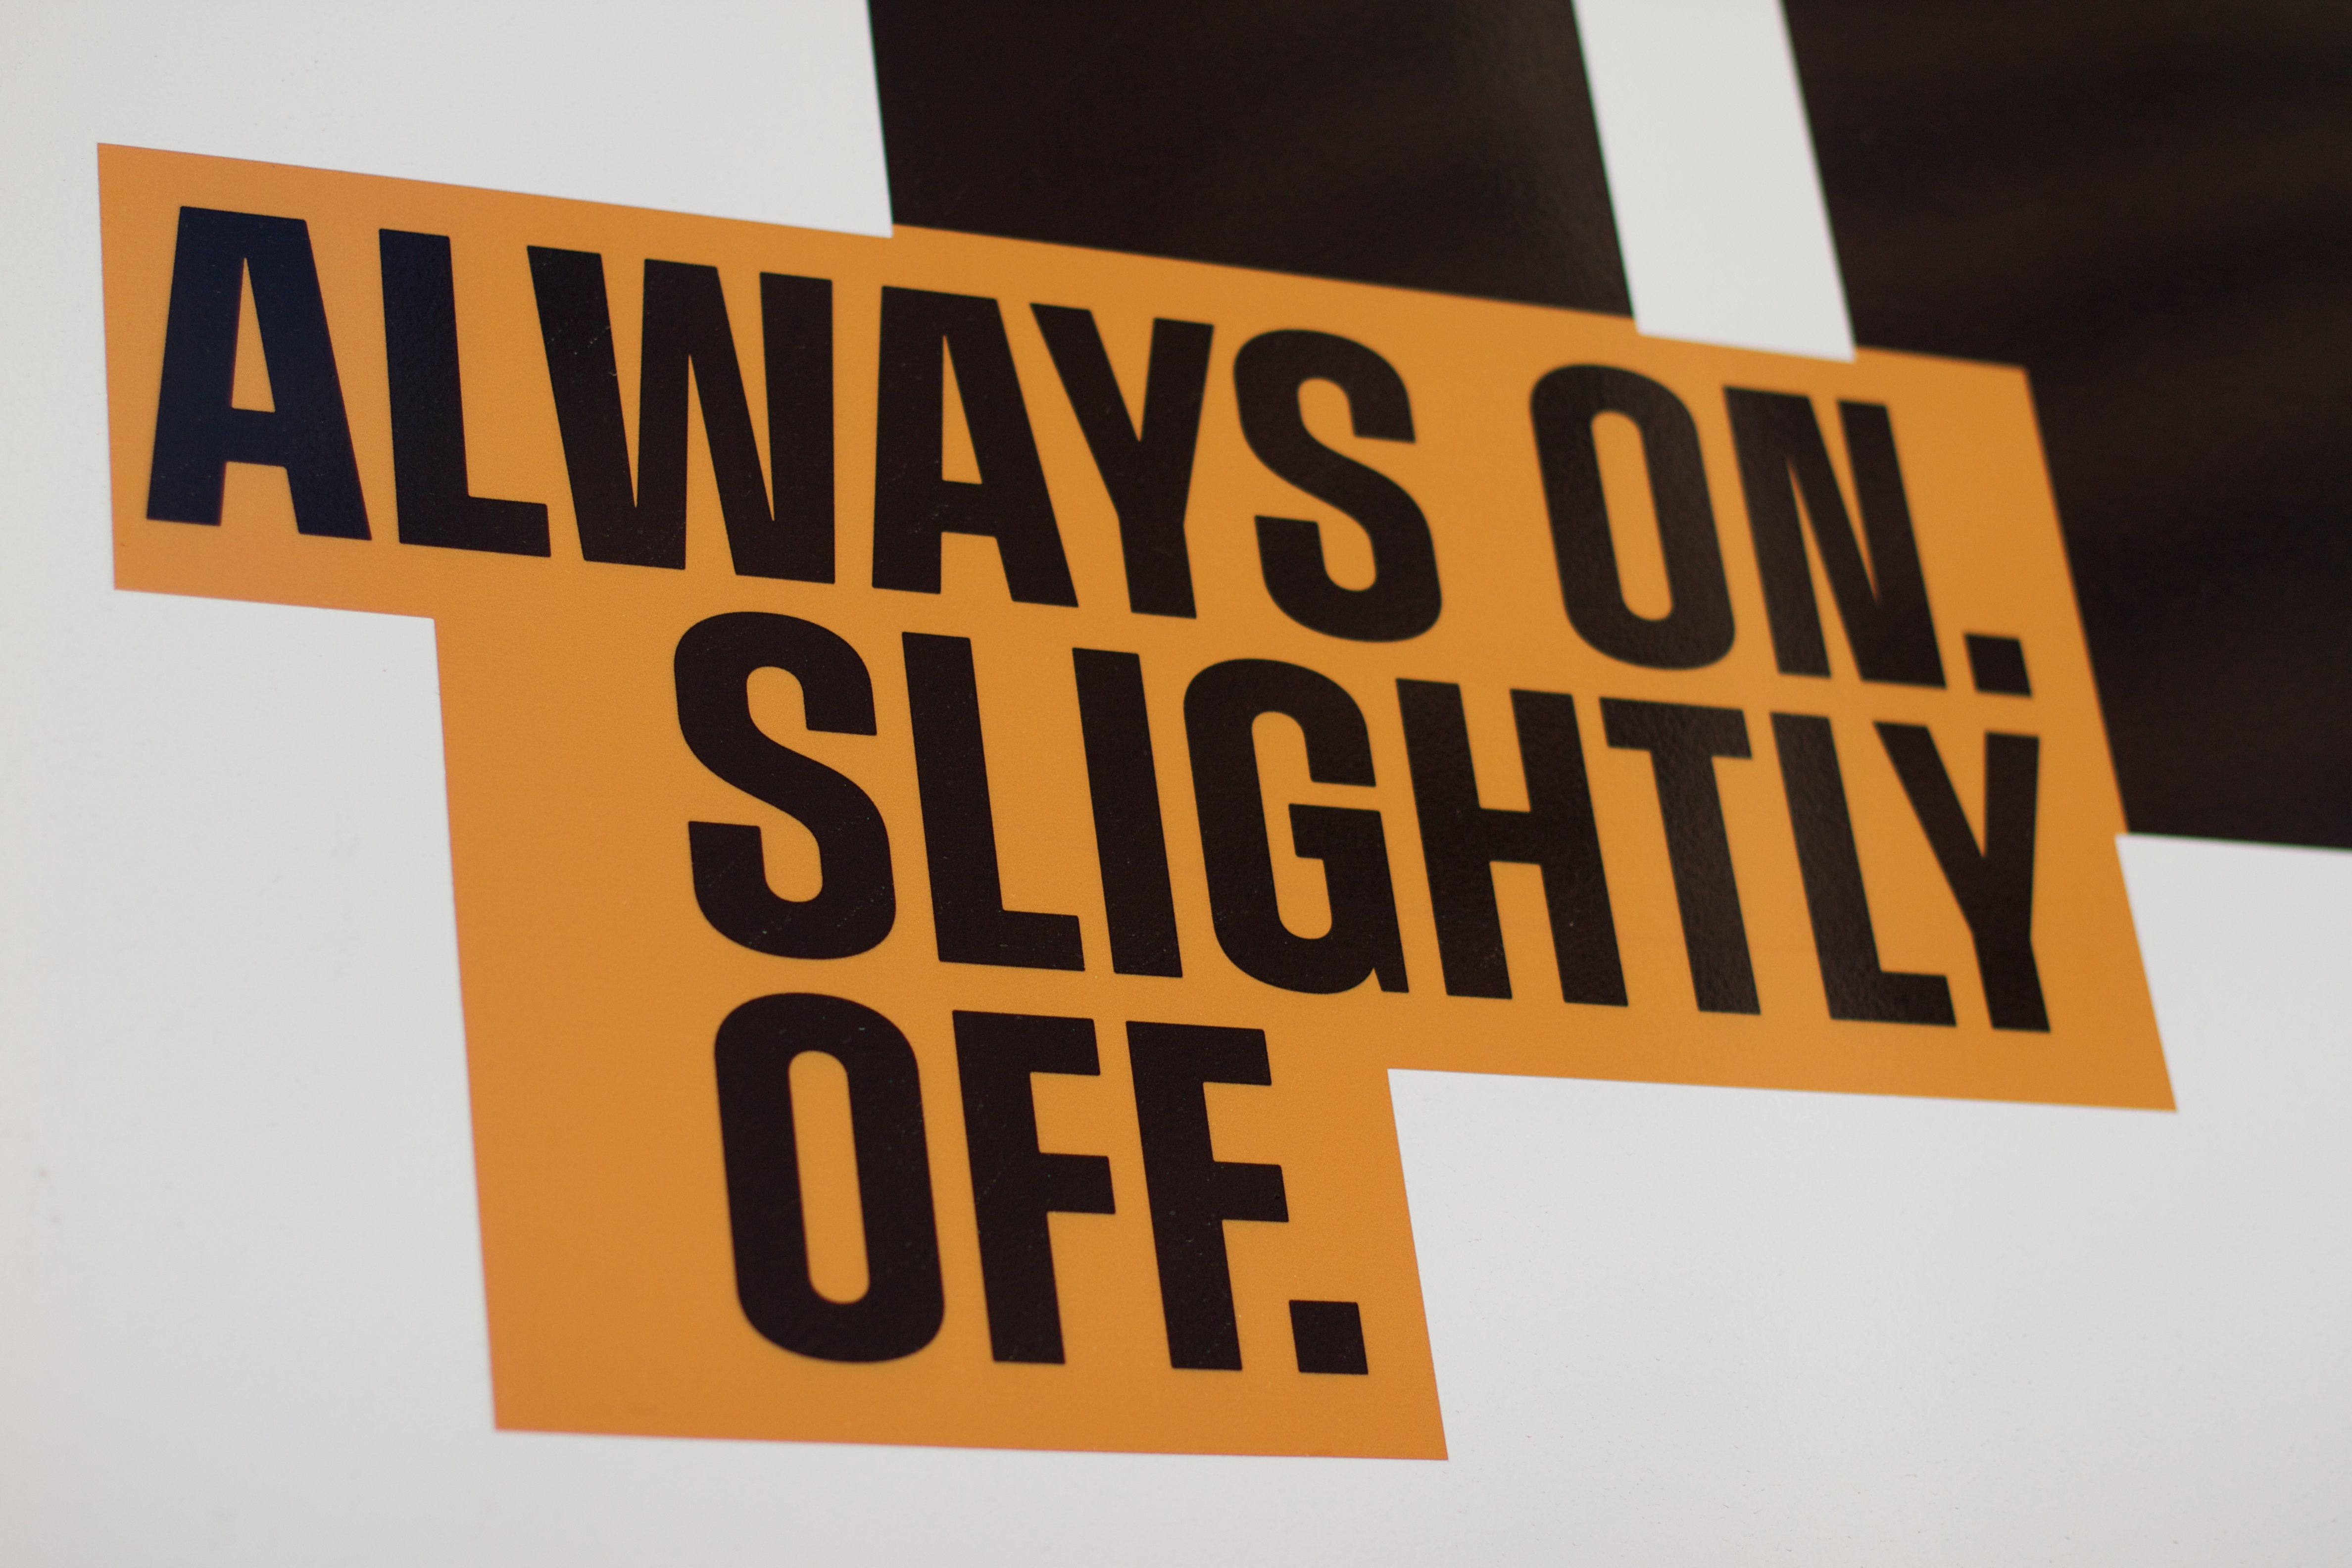
number, sign, street sign, yellow, signage, brand, font, design, poster, vehicle registration plate